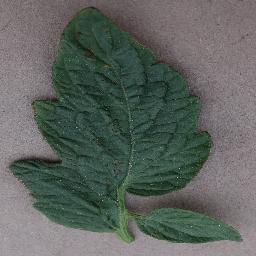
Label: Tomato___Bacterial_spot